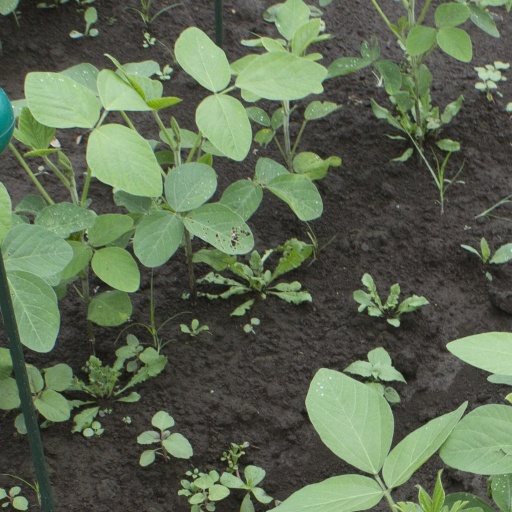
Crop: soybean